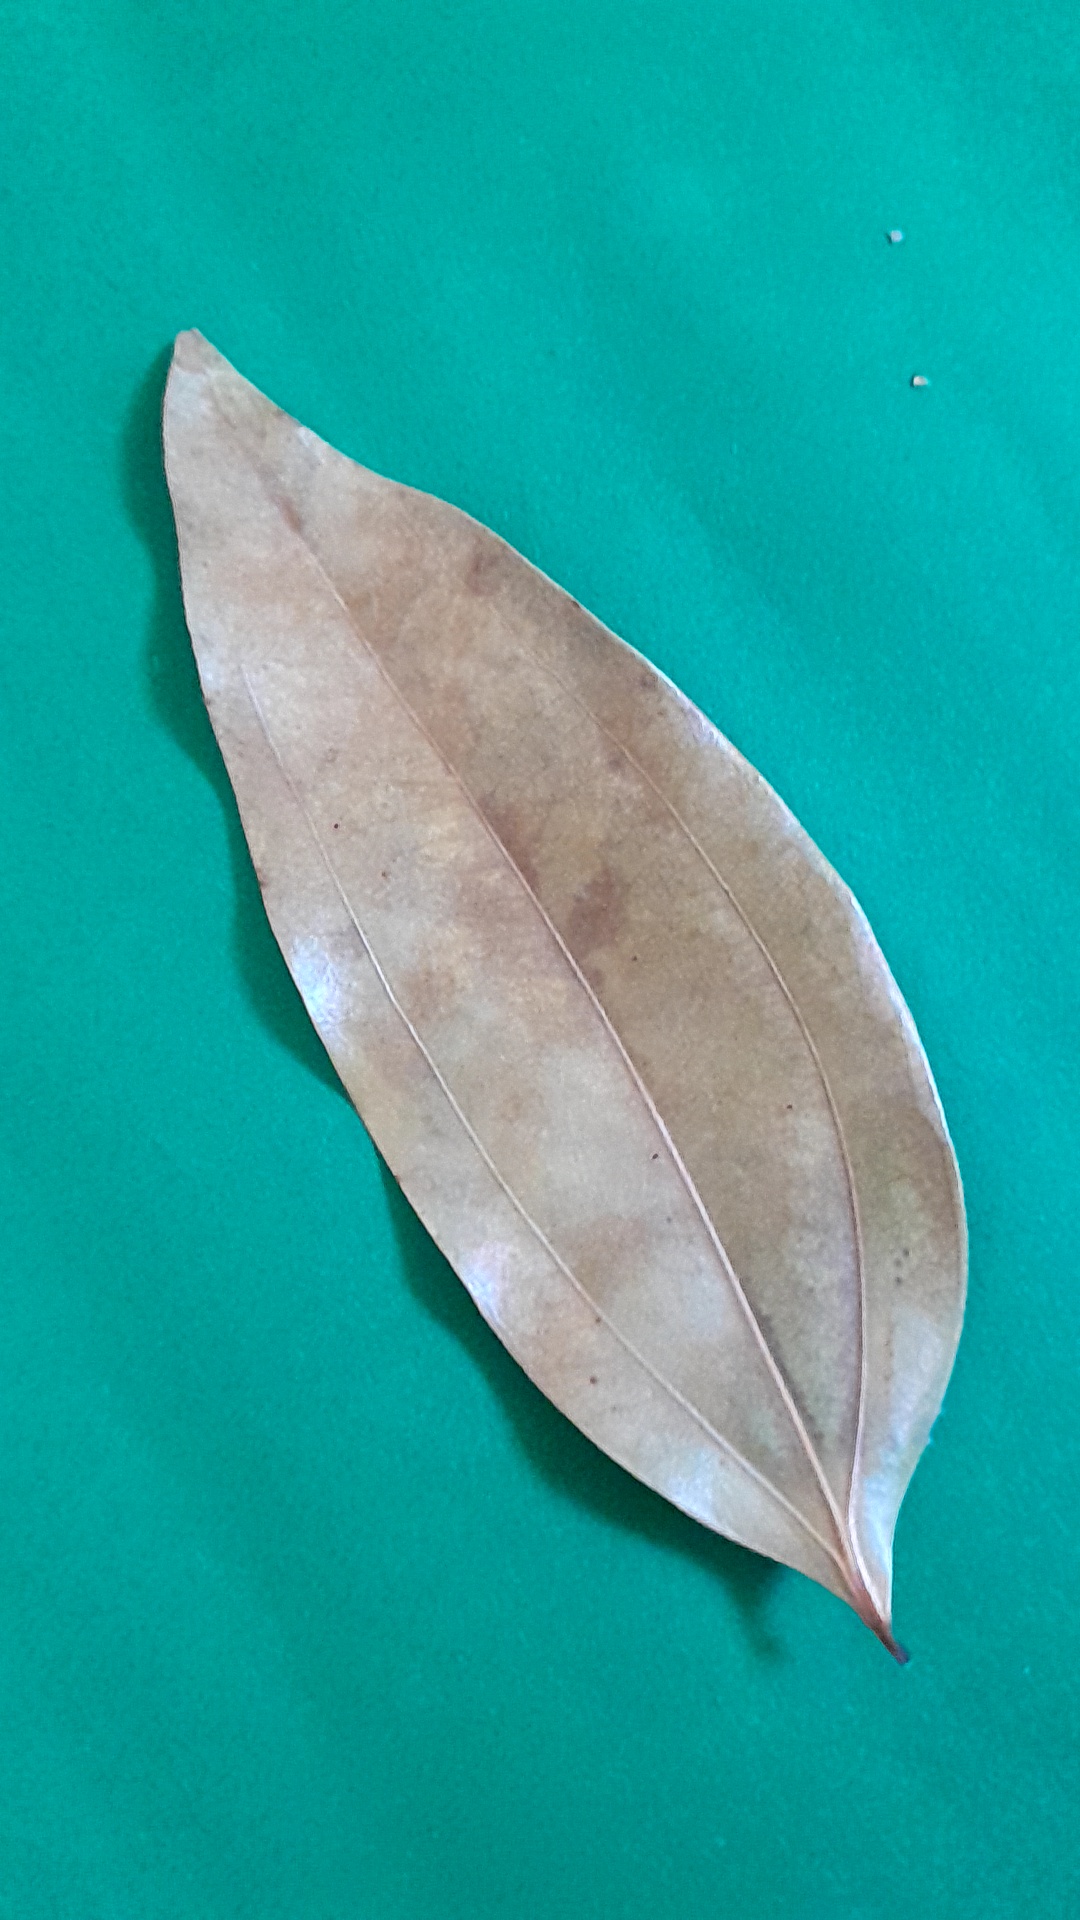
Label: Dry Leaf